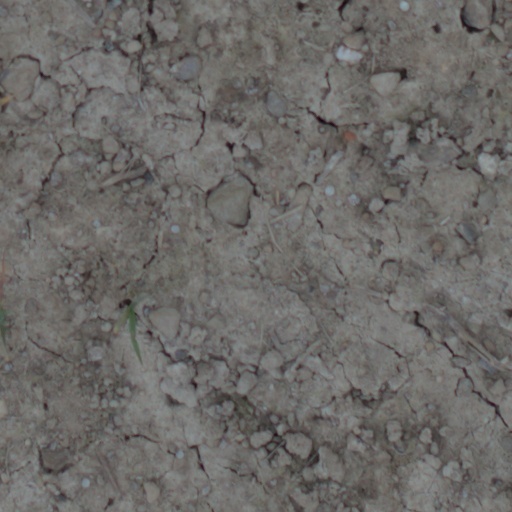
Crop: wheat